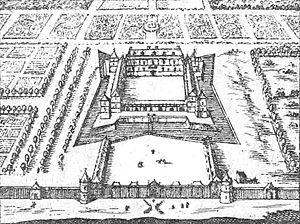
Le château de Versailles est un château et un monument historique français qui se situe à Versailles, dans les Yvelines, en France. Il fut la résidence des rois de France Louis XIV, Louis XV et Louis XVI. Le roi et la cour y résidèrent de façon permanente du 6 mai 1682 au 6 octobre 1789, à l'exception des années de la Régence de 1715 à 1723.